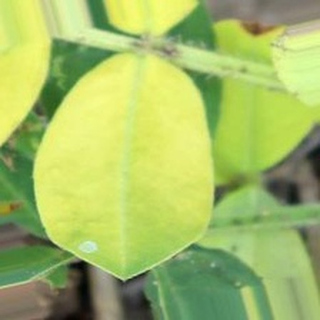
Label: groundnut_nutrition_deficiency